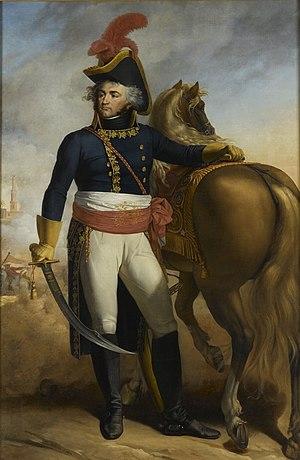
Le 32ᵉ régiment d'infanterie est un régiment d'infanterie de l'Armée de terre française créé sous la Révolution à partir du régiment de Bassigny, un régiment français d'Ancien Régime, définitivement dissous en 1985.
Mourad Bey est un chef mamelouk et bey égyptien, né vers 1750 et mort le 22 avril 1801 à Beni Suef. Enlevé dans sa jeunesse, il entre au service du chef mamelouk Muhammad et lui succède après la mort de ce dernier. Il s'allie alors avec le mamelouk Ibrahim Bey pour prendre le pouvoir en Égypte. Après plusieurs échecs et de longues années d'exil, Mourad arrive à ses fins en 1784 et se partage le contrôle du pays avec Ibrahim. Leur gestion des affaires très personnelle vis-à-vis de l'Empire ottoman suscite toutefois la colère des Turcs qui contraignent Mourad à quitter le Caire en 1786. Cinq ans plus tard, il reprend les rênes du pouvoir aux côtés d'Ibrahim.